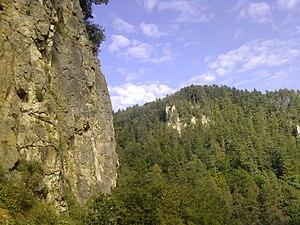
Brașov est une ville du centre de la Roumanie, à la courbure des Carpates, ayant le statut de municipe. Elle est le chef-lieu du județ de Brașov.